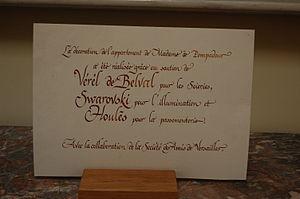
L'appartement de la marquise de Pompadour est situé au château de Versailles et a accueilli Madame de Pompadour de 1745 à 1750, qui était la favorite de Louis XV.